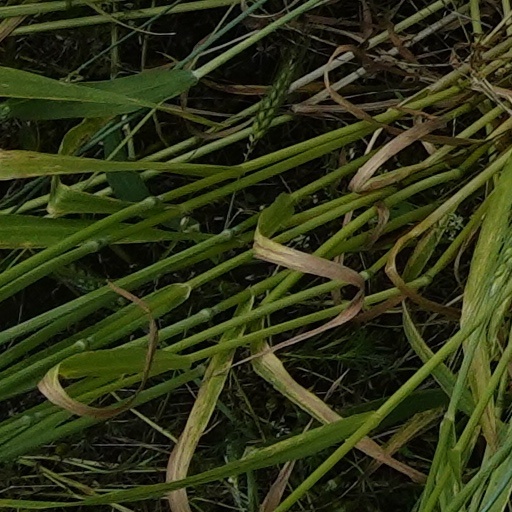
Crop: wheat